Digon

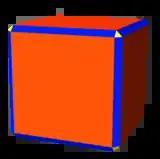
A nonuniform rhombicuboctahedron with blue rectangular faces that degenerate into digons in the cubic limit.

A digon as a face of a polyhedron is degenerate because it is a degenerate polygon, but sometimes it can have a useful topological existence in transforming polyhedra.